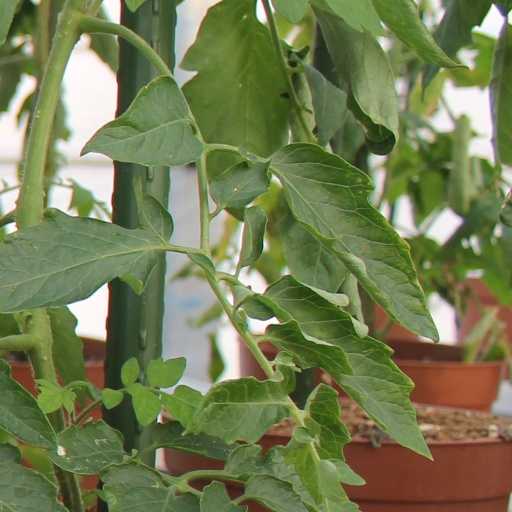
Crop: tomato